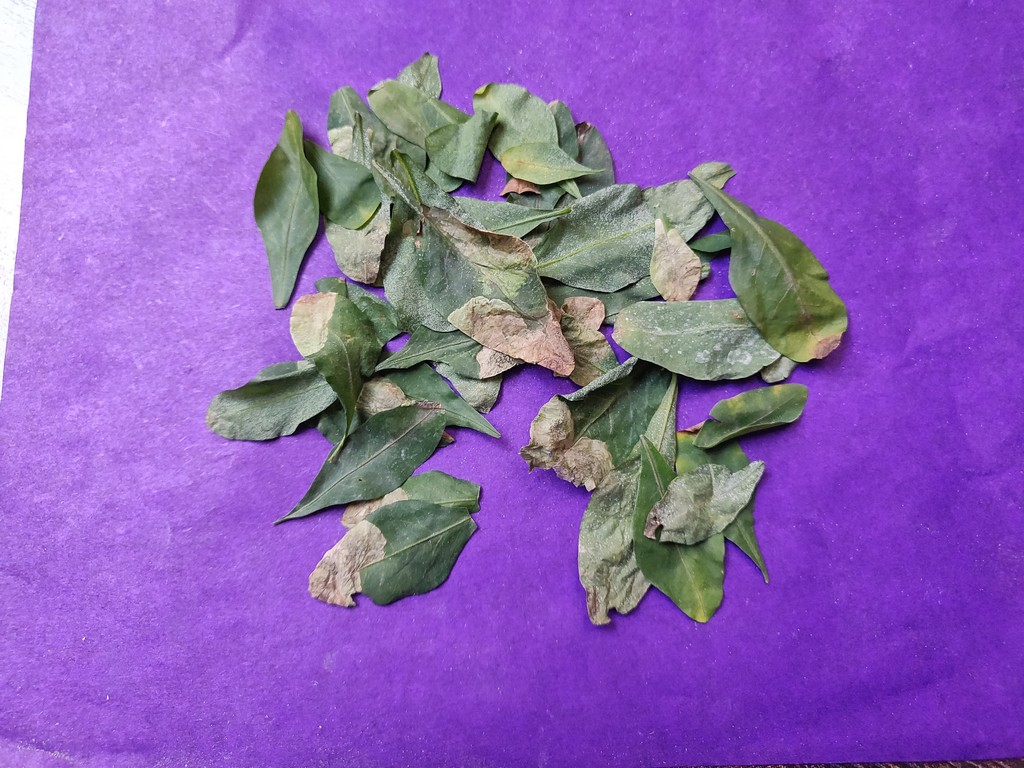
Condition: Unhealthy
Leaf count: multiple
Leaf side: unknown